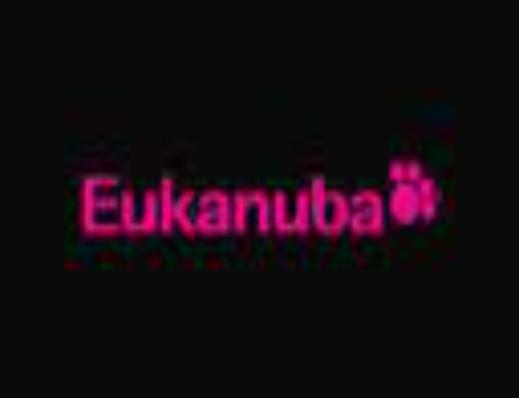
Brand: Eukanuba
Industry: Food